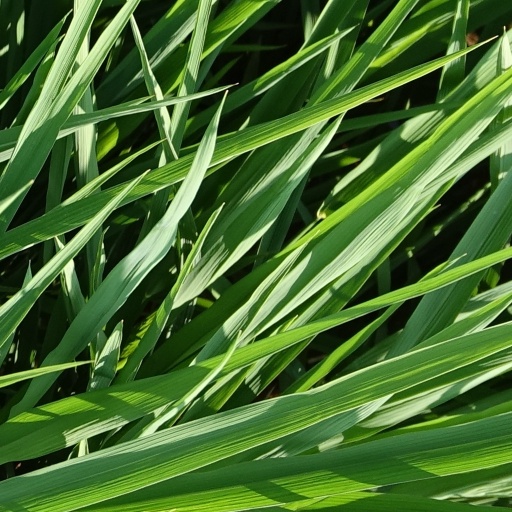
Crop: rice